Pacific viperfish

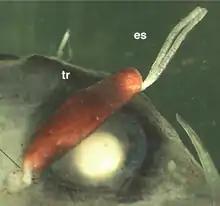
Parasite on the Pacific viperfish

The Pacific viperfish has one documented parasite. In 2018, Susumu Ohtsuka, Dhugal J. Lindsay and Kunihiko Izawa described a new genus and species of pennellid copepod, "Protosarcotretes nishikawai", from a single ovigerous female infecting a Pacific viperfish collected from the deep-waters of Suruga Bay, Japan. According to the authors, the new genus had the most plesiomorphic states in the first to fourth legs of pennellid copepods. The discovered a parasite attached to the posterior to the right eye of the host fish, and this discovery marked the only documented case of this species.